Esmeralda Ruspoli

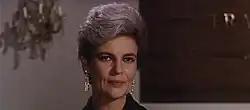
Ruspoli as Lady Gold in the 1966 film "Kriminal".

She attended the Lycée français Chateaubriand in Rome until the end of World War II, when she was sent to a boarding school in Lausanne. Upon finishing school in Switzerland, she took nursing courses in Milan. In the 1950s, she quit the nursing courses in order to study theatre, attending the Accademia Nazionale di Arte Drammatica Silvio D'Amico. She went on to act in various films including "Kriminal", "Romeo and Juliet", "L'Avventura", "Footprints on the Moon", "A Girl Called Jules", "The Three Faces", "A Place for Lovers", "Seven Seas to Calais", and "The Hassled Hooker".